Horsburgh Castle

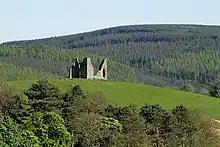
Horsburgh Castle

Horsburgh Castle, also known as Horsbrugh Castle or Horsbrugh Tower, is a ruined tower house castle by the River Tweed, on the A72 road from Peebles to Galashiels, near Glentress in the Scottish Borders area of Scotland. The ruins date from the 16th century and was built by the Horsburghs.